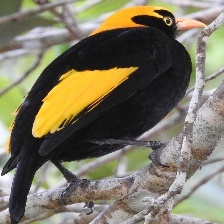
Species: REGENT BOWERBIRD
Scientific name: SERICULUS CHRYSOCEPHALUS